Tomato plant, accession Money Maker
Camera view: vertical (180 deg); turntable rotation: 330 degrees
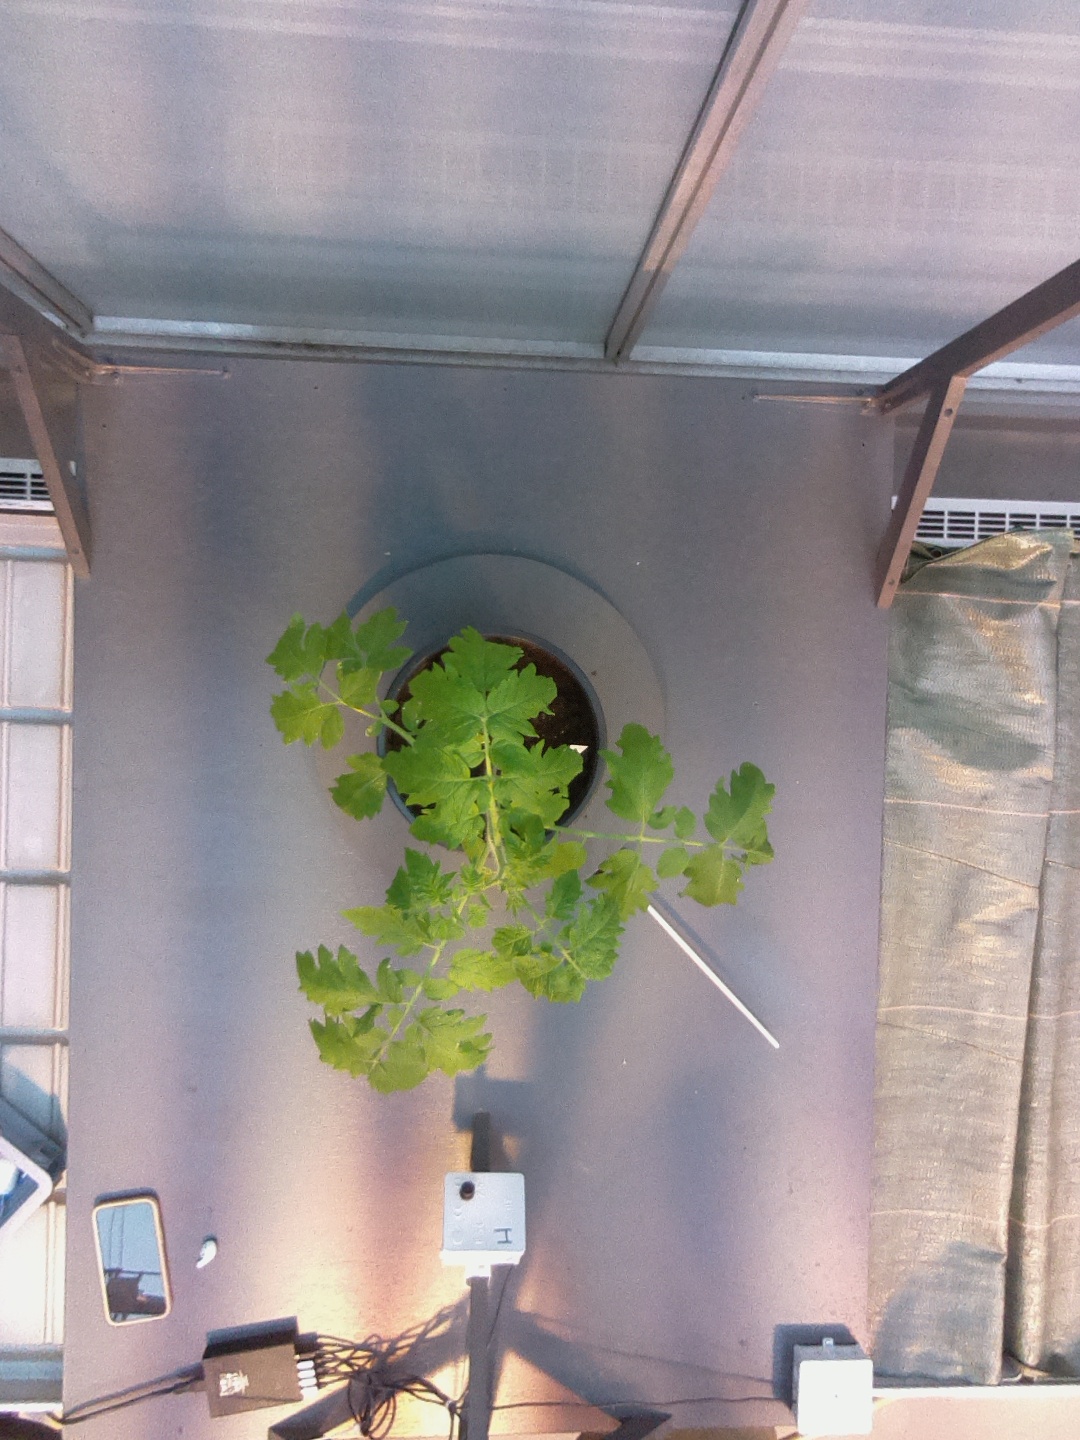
BBCH growth stage 14: 8 of true leaves visible